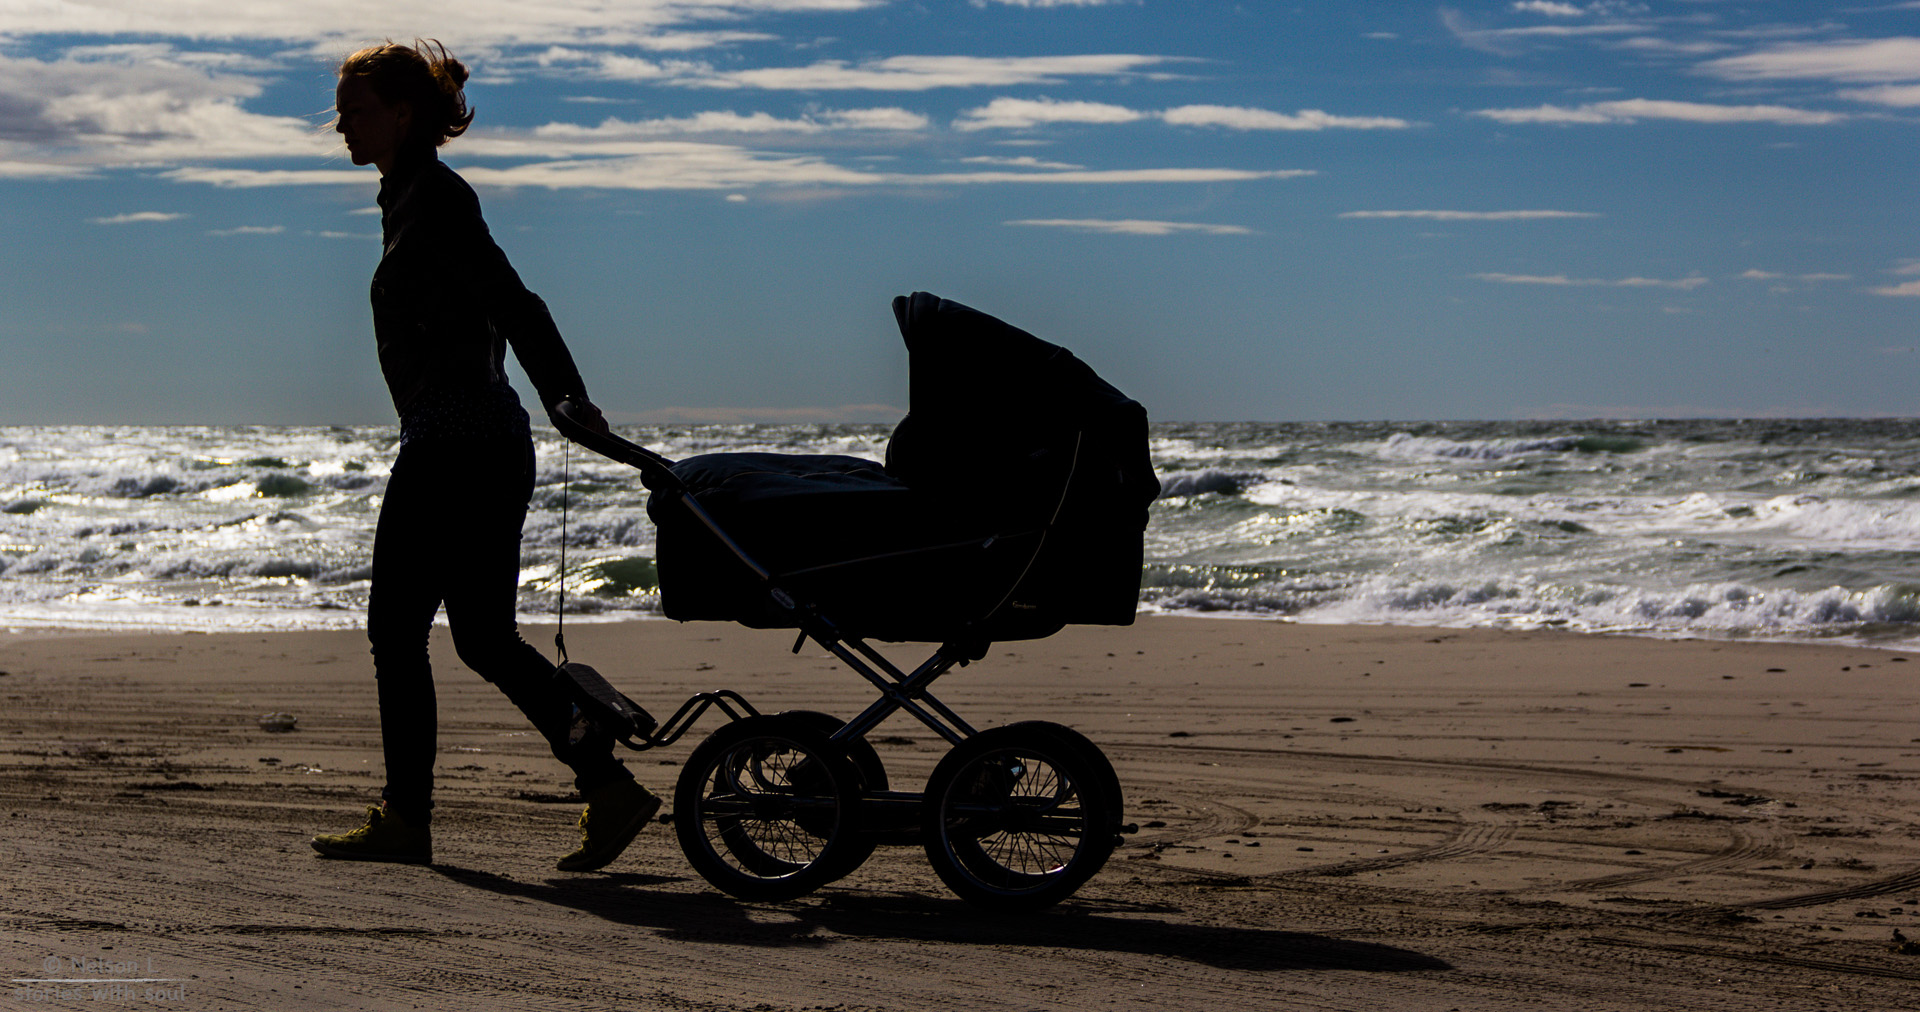
beach, sea, coast, sand, ocean, creative, woman, camera, photography, sweet, wind, explore, walk, vehicle, lens, canon, baby, world, body of water, flickr, 2014, best, moments, denmark, dinamarca, portugal, fotografie, scene, 600d, nelson, snap, interesting, most, moment, decisive, souls, lourenco, northdenmarkregion, ferias, hirtshals